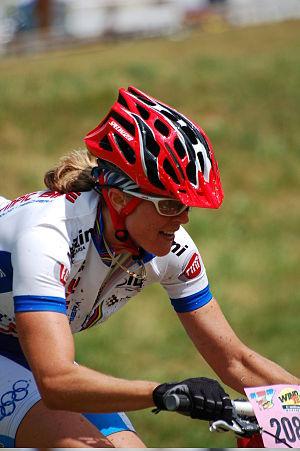
Paola Pezzo, née le 8 janvier 1969 à Bosco Chiesanuova, est une cycliste italienne, spécialiste de VTT cross-country. Elle a remporté les deux premiers titres olympiques de cette discipline en 1996 et 2000.